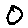
Label: 0